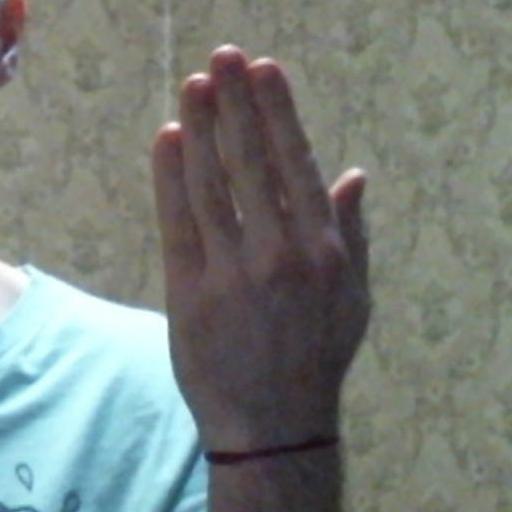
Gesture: stop_inverted